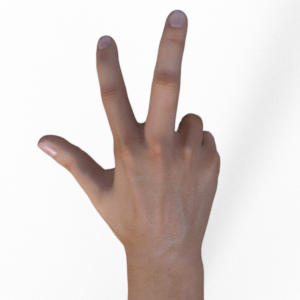
Label: scissors